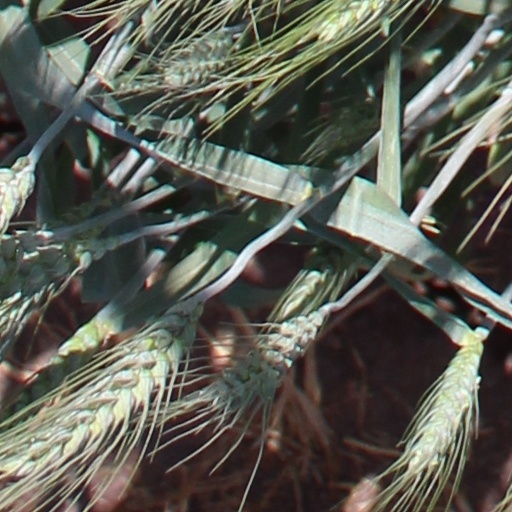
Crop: wheat